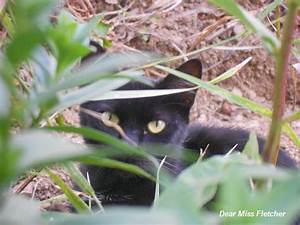
Label: gatto